Sukuh

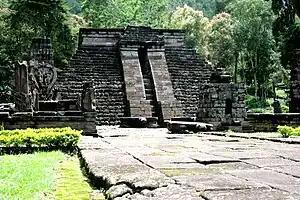
The main monument of Sukuh temple.

Sukuh is a 15th-century Javanese-Hindu temple (candi) that is located in Berjo, Ngargoyoso district, Karanganyar Regency, Central Java, Indonesia on the western slope of Mount Lawu (elevation ).